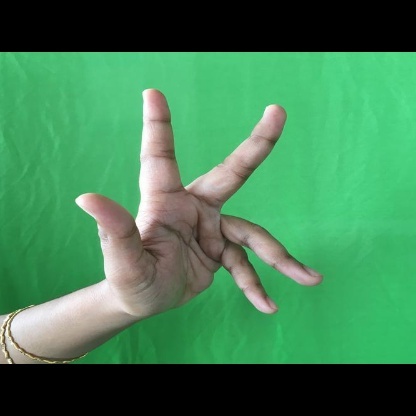
Mudra: Alapadmam